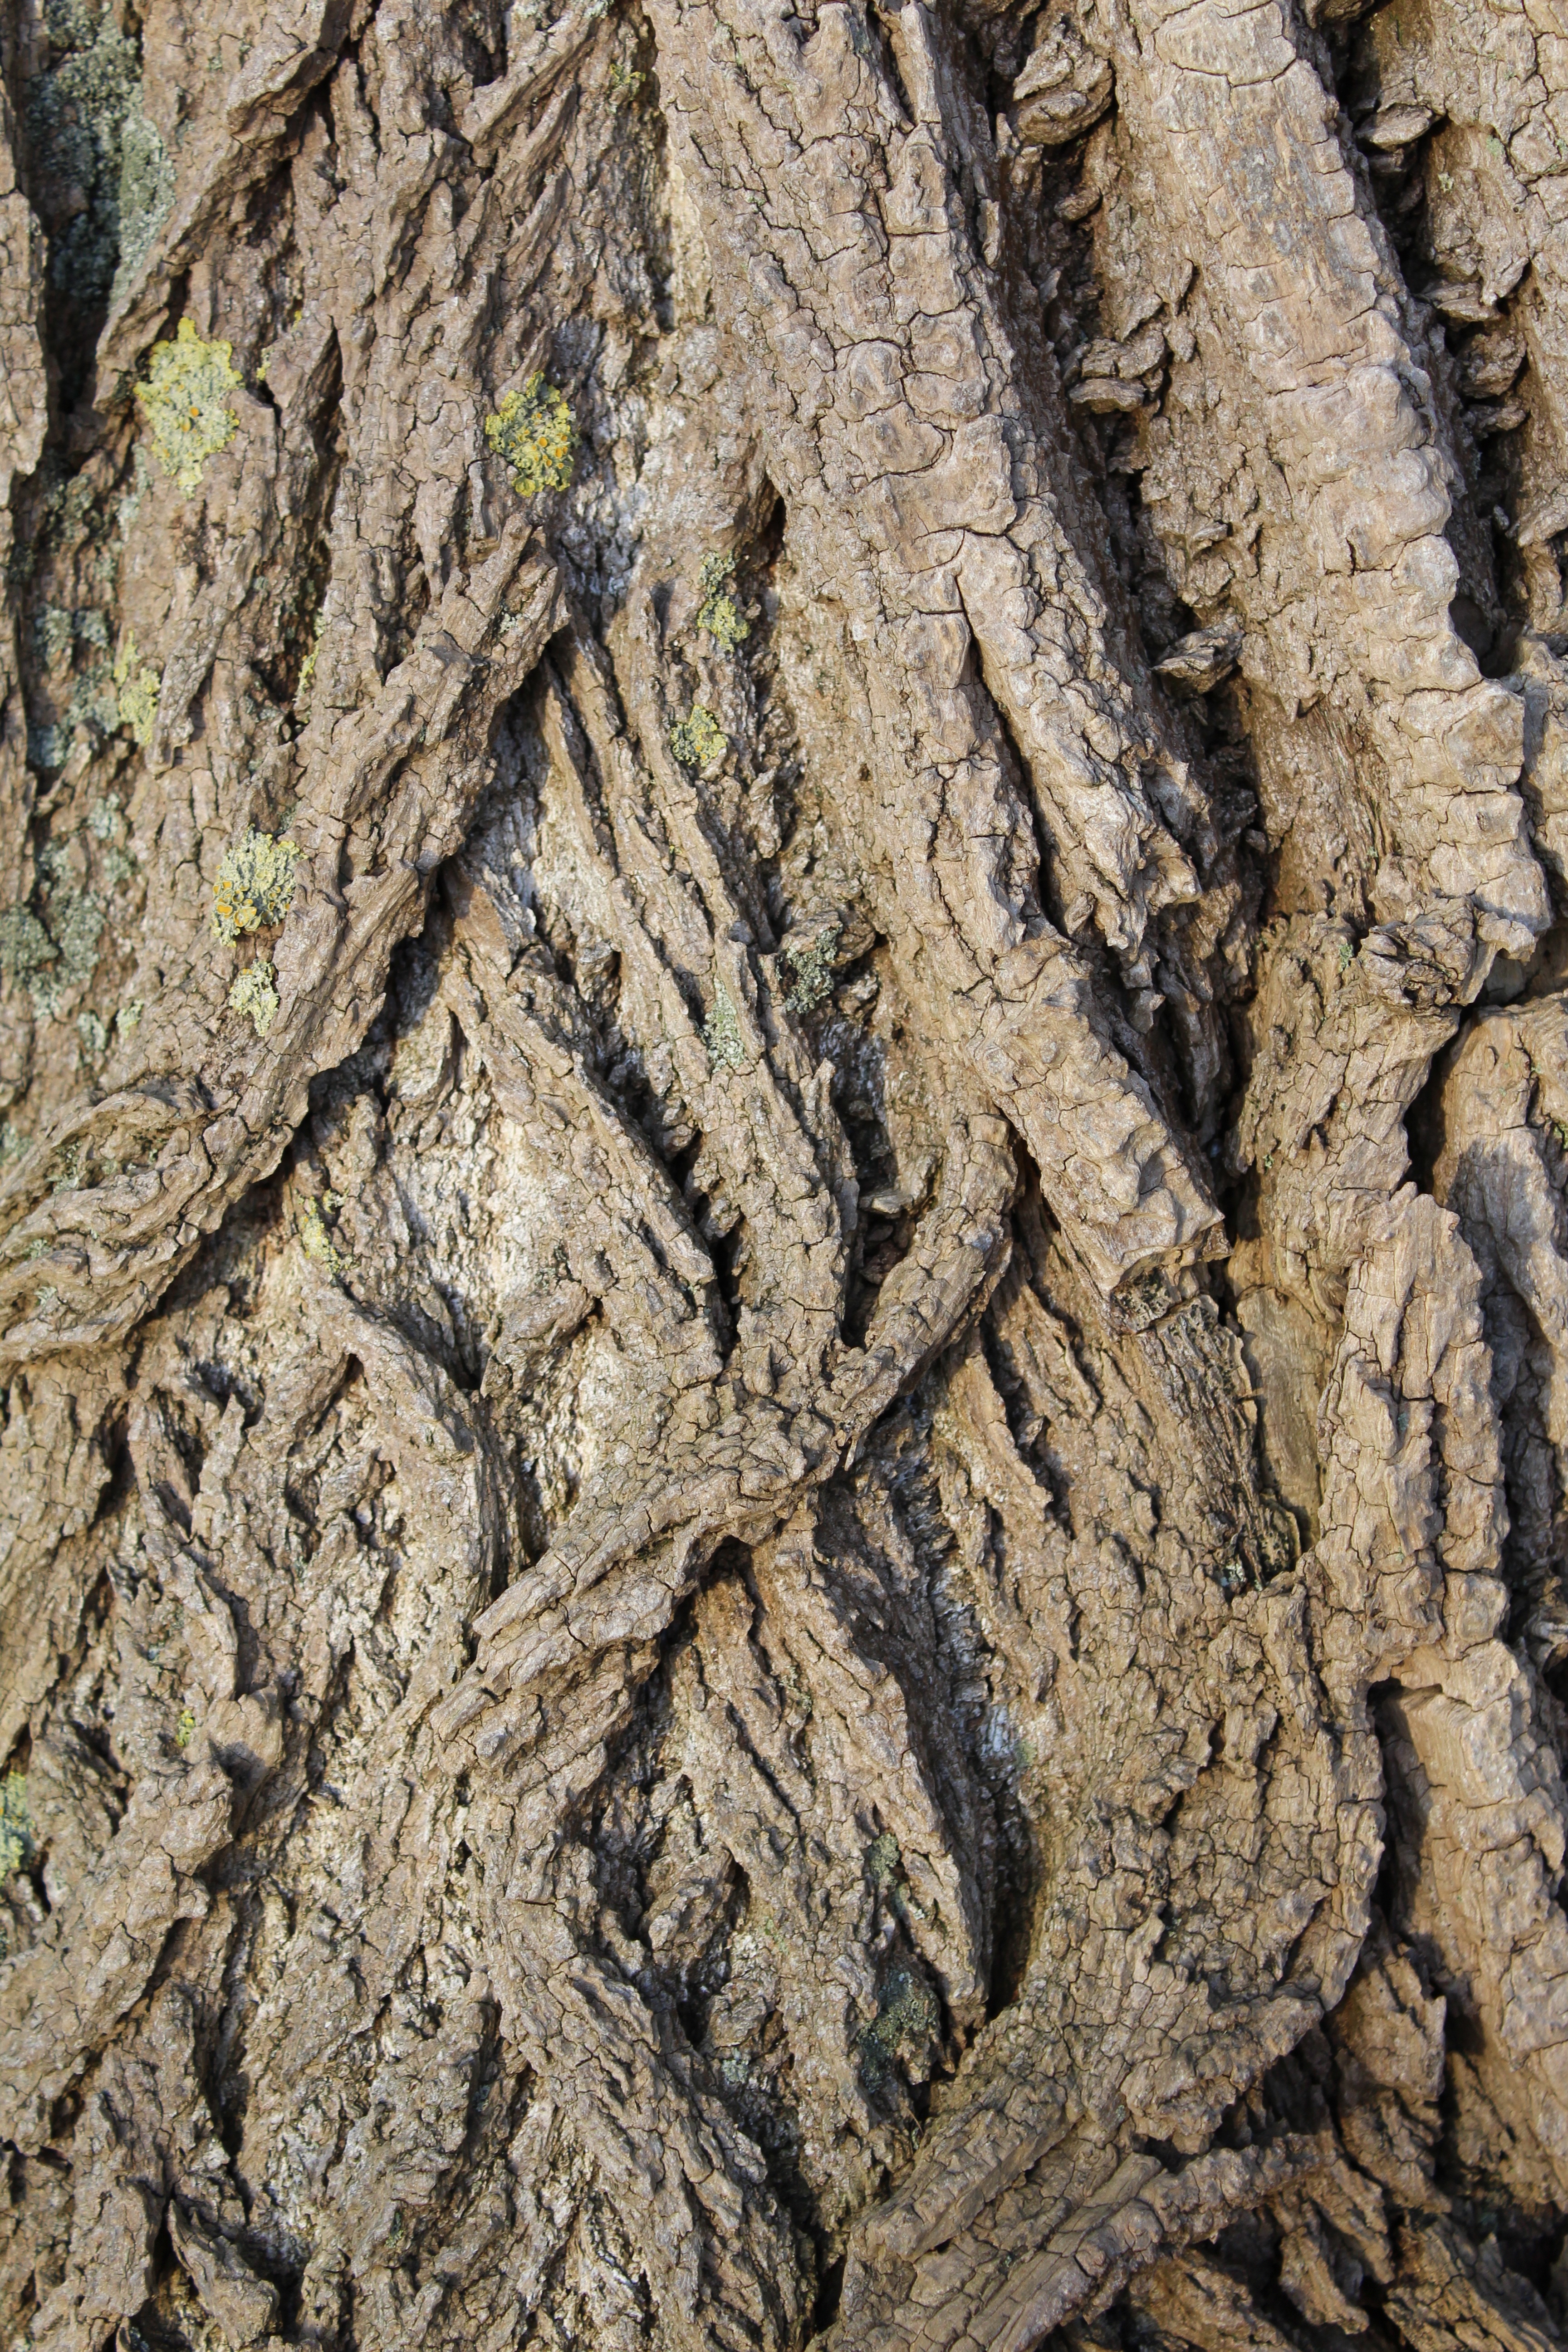
tree, branch, structure, plant, wood, texture, leaf, trunk, bark, log, soil, fauna, tribe, geology, woody plant